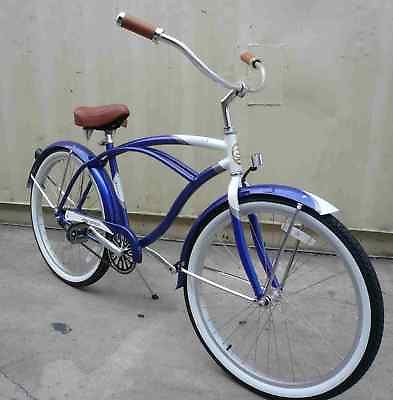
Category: bicycle